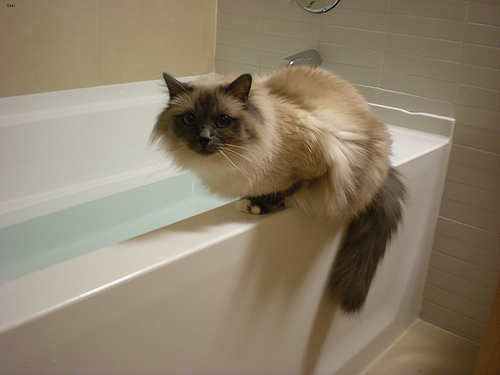
Animal: cat
Breed: Birman